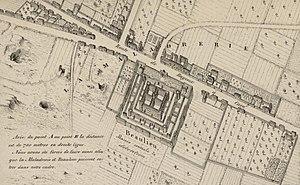
plan de la Maladrerie au milieu du XIXe siècle.
Le centre pénitentiaire de Caen, dit également prison de Beaulieu, est un centre de détention situé dans le quartier de la Maladrerie à Caen. Il accueille des détenus condamnés à de longues peines depuis 1975. Le bâtiment du XIXᵉ siècle est inscrit au titre des monuments historiques depuis le 29 octobre 1975.
La Maladrerie est un quartier du nord-ouest de Caen à proximité de Saint-Germain-la-Blanche-Herbe.
L'ancienne prison appelée aussi Joyeuse Prison est un immeuble construit au début du XIXᵉ siècle à Pont-l'Évêque dans le département français du Calvados en région Normandie. C'est un très rare exemple en France d'édifice de l'administration pénitentiaire conservé après sa fermeture, le sort habituellement réservé étant la démolition ou une transformation.